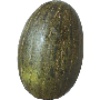
Label: Melon Piel de Sapo 1